Tientsin Incident (1931)

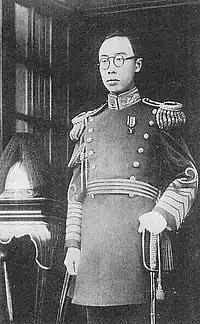
Puyi, as Emperor of Manchukuo, 1932

The Tientsin incident of 1931 was the operation planned by the Kwantung Army of the Empire of Japan to place Puyi on the throne of the Japanese-controlled Manchuria. The plan, orchestrated by Colonel Kenji Doihara and Colonel Itagaki Seishiro was successful, and Puyi became the Chief Executive of Manchukuo the following year. Puyi was subsequently enthroned as the Kangde Emperor in 1934.